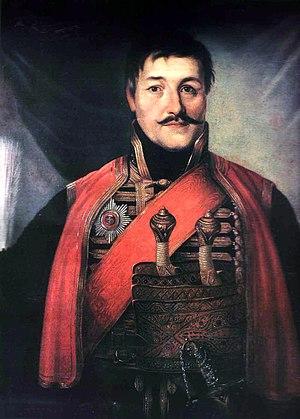
Le Musée national est un musée de Belgrade, la capitale de la Serbie. Il a été créé en 1844. Il est situé sur la Place de la République, dans la municipalité urbaine de Stari grad. Les collections du musée comportent plus de 400 000 objets et œuvres référencés et notamment une importante collection de peintures. Le bâtiment actuel du musée a été construit en 1903 et il est aujourd'hui inscrit sur la liste des monuments culturels de grande importance de la République de Serbie et sur la liste des biens culturels de la Ville de Belgrade.
Belgrade est la capitale et la plus grande ville de Serbie. Au recensement de 2011, la ville intra muros comptait 1 233 796 habitants et, avec le district dont elle est le centre, appelé Ville de Belgrade, 1 687 132 habitants en 2017, cela représente 24 % de la population totale de Serbie.
La Yougoslavie est un État d'Europe du Sud-Est qui existe sous différents noms et formes entre 1918 et 2006. Jusqu'en 1992, il regroupe les actuels pays de Slovénie, Croatie, Bosnie-Herzégovine, Monténégro, Serbie, Macédoine du Nord, ainsi que le Kosovo, une république dont l'indépendance obtenue le 17 février 2008 n'est pas reconnue unanimement par la communauté internationale.
La Première révolte serbe contre les Turcs a lieu du 14 février 1804 au 7 octobre 1813, après plus de trois cents ans d’occupation ottomane. Durement écrasée en 1813, la répression qui s’ensuit constitue la cause directe de la Seconde révolte serbe de 1815, prélude à l’autonomie de la Serbie.
Le nationalisme serbe est un phénomène politique apparu à la fin du XVIIIᵉ siècle et au début du XXᵉ siècle. Lors de l'Élection présidentielle serbe de 2017, le Parti radical serbe, mouvement nationaliste de droite, est arrivé cinquième avec 4% des voix.